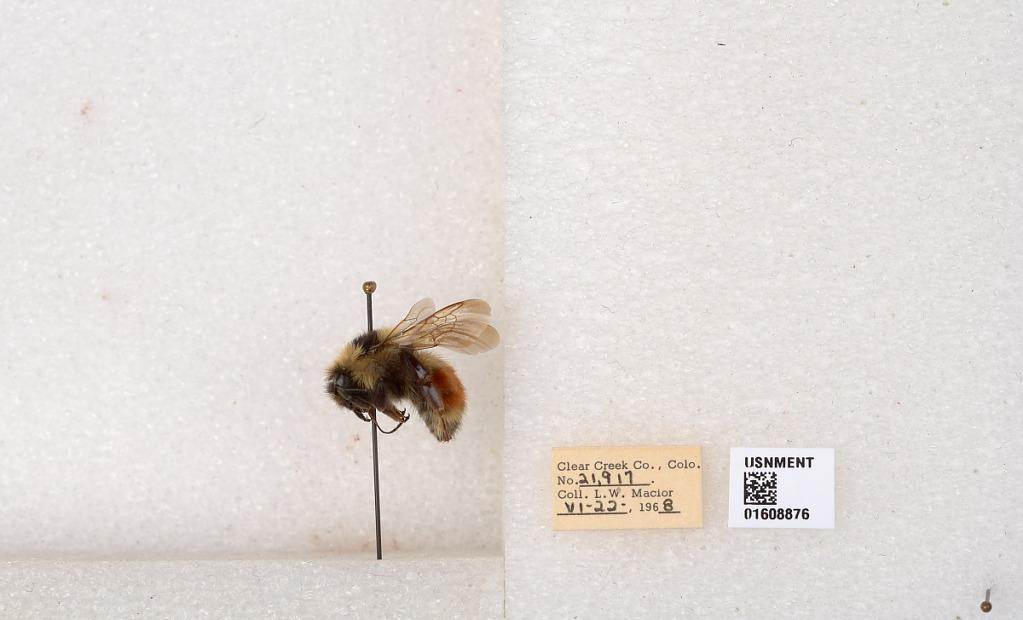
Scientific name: Bombus (Pyrobombus) sylvicola Kirby
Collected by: L. Macior
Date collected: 1968-6-22
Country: United States
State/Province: Colorado
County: Clear Creek
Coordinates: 39.6891, -105.644